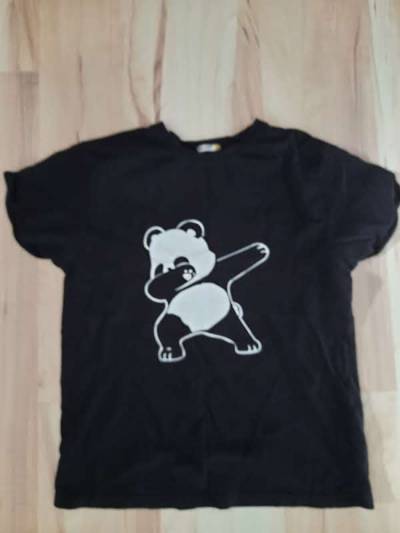
Waste category: clothes